Cheshire

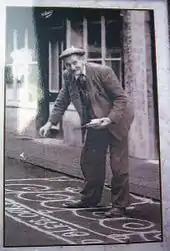
A resident of Knutsford sanding the street in celebration of May Day in 1920

In the 2001 Census, 81% of the population (542,413) identified themselves as Christian; 124,677 (19%) did not identify with any religion or did not answer the question; 5,665 (1%) identified themselves as belonging to other major world religions; and 1,033 belonged to other religions.